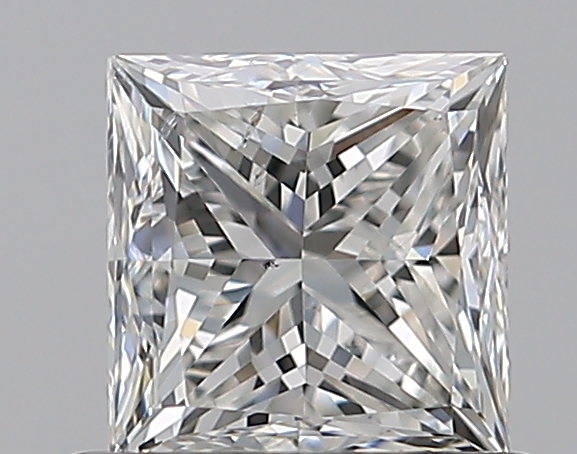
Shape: princess
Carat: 0.7
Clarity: SI1
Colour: H
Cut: GD
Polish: EX
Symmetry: VG
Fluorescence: N
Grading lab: GIA
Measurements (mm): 4.72 x 4.61 x 3.61